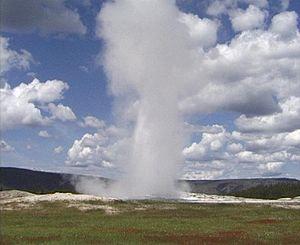
Un volcan est une structure géologique qui résulte de la montée d'un magma puis de l'éruption de matériaux issus de ce magma, à la surface de la croûte terrestre ou d'un autre astre. Il peut être aérien ou sous-marin.
Un phénomène paravolcanique se dit de tout phénomène géologique actif indirectement lié au volcanisme et à l'activité volcanique.